Don't Give Up (film)

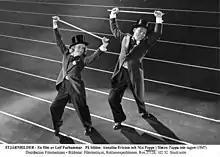

Don't Give Up (Swedish:Tappa inte sugen) is a 1947 Swedish musical comedy film directed by Lars-Eric Kjellgren and starring Nils Poppe, Annalisa Ericson and Gaby Stenberg. It was based on the 1941 British stage show "Lady Behave" by Edward Horan and Stanley Lupino.